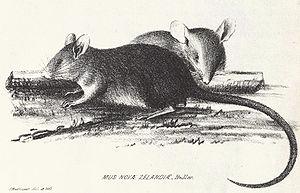
Le rat polynésien, appelé aussi rat du Pacifique et en māori kiore, est la troisième espèce de rats la plus répandue au monde après le rat brun et le rat noir. Le rat polynésien est originaire de l'Asie du Sud-Est mais il a connu une expansion majeure comme ses cousins en étant présent sur la majorité des îles de Polynésie, en Nouvelle-Zélande, aux îles Fidji et même à Hawaii. Il est capable de s'adapter à de multiples environnements, vivant dans les prairies mais aussi dans les forêts. Son mode de vie est lui aussi similaire à celui des autres rats, vivant dans le voisinages des humains grâce auxquels il a un accès facile à la nourriture. Il est de ce fait considéré comme l'organisme nuisible le plus important dans son aire de distribution.